DBAG Class 128

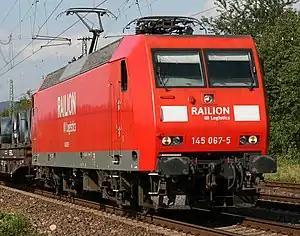
145 067 with the logo of DB Cargo successor and DB Schenker Rail predecessor Railion, in 2007

In November 1994, Deutsche Bahn chose AEG to supply DB's freight business area DB Cargo (today DB Schenker Rail) with eighty locomotives for medium-weight freight trains, the "DBAG Class 145". The original Class 145 design was a cheaper derivative of the 12X, leaving away components for higher speeds, including hollow-shaft drives, which were replaced by simpler nose suspended drives. After the merger of "AEG Bahnsysteme" and ABB Transportation into Adtranz, the final design of the locomotive was adapted for more commonalities with the DBAG Class 101, an express locomotive originally ordered from ABB at the same time. In particular, the less advanced ester-cooled inverters with GTO thyristors and the also ester-cooled main transformer of the DBAG Class 145 was derived from those of the DBAG Class 101, and the bogie design was modified to fit into ABB's Flexicoil family, with wheelbase increased to .